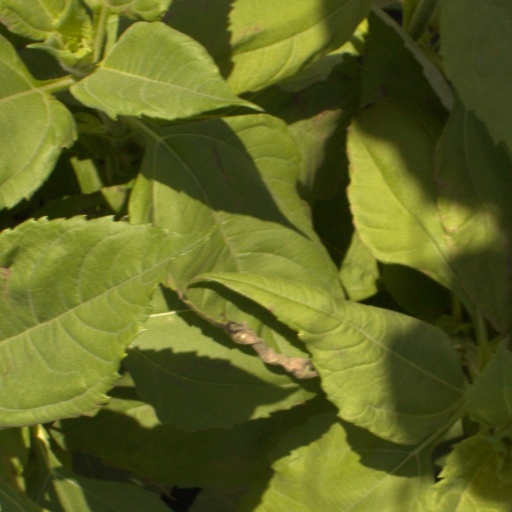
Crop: Jerusalem artichoke